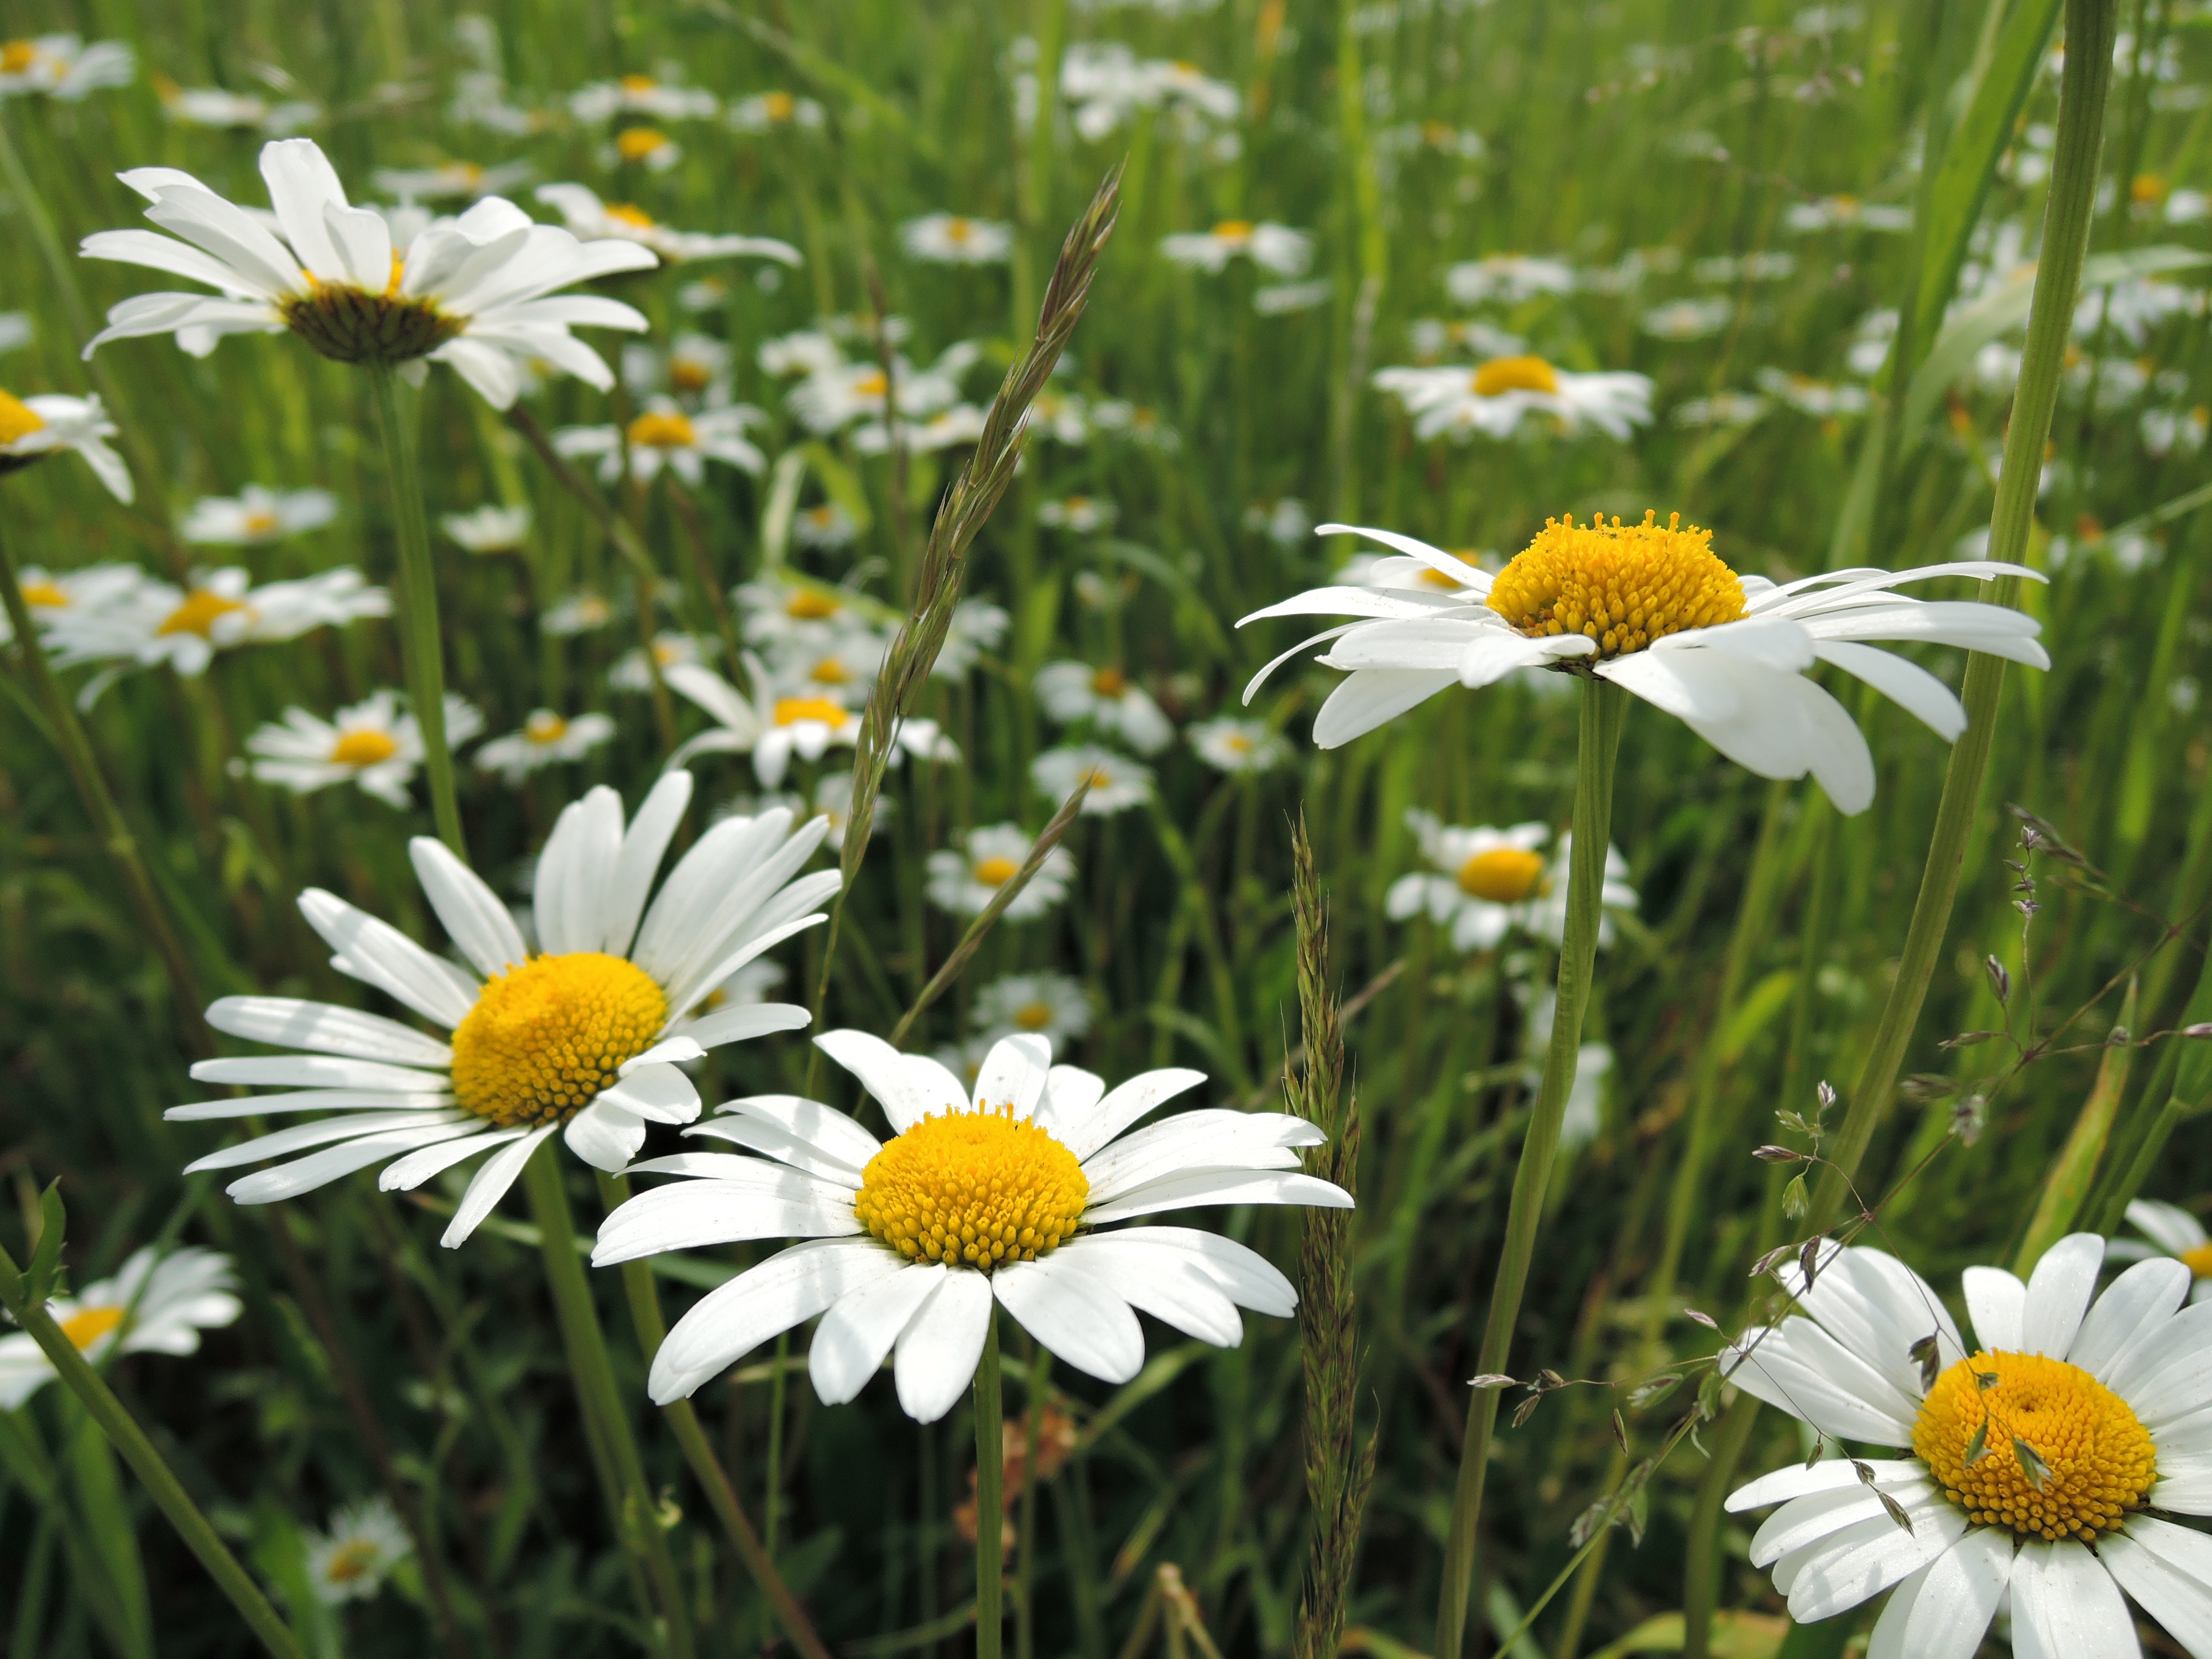
nature, grass, plant, sun, white, field, meadow, prairie, flower, petal, summer, daisy, green, herb, romance, botany, yellow, flora, plants, wildflower, flowers, keywords fotomont, flowering meadow, flowering plant, daisy family, meadow flowers, oxeye daisy, land plant, chamaemelum nobile, marguerite daisy